Gmina Sobótka

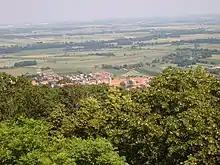
Sobótka as seen from tower on top of Wieżyca mountain

Gmina Sobótka is an urban-rural gmina (administrative district) in Wrocław County, Lower Silesian Voivodeship, in southwestern Poland. Its seat is the town of Sobótka, approximately south-west of the regional capital Wrocław. It is part of the Wrocław metropolitan area.